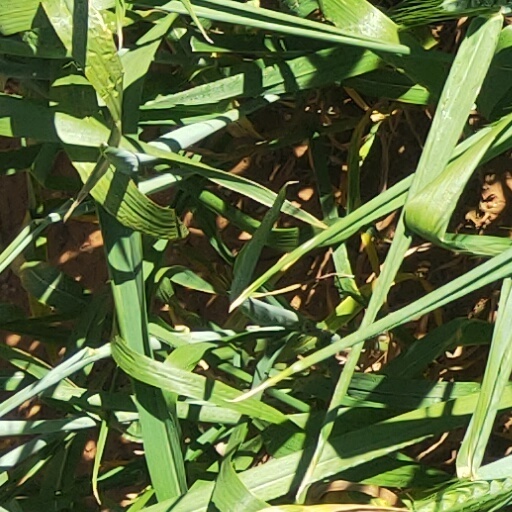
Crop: wheat